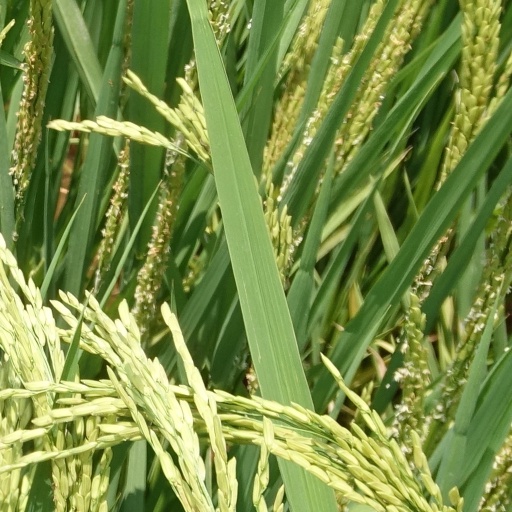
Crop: rice